Manuel I Komnenos

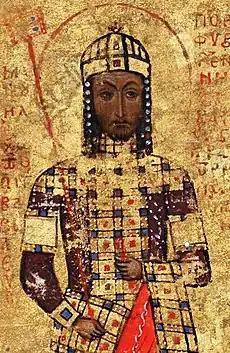
Manuscript miniature, part of double portrait with Empress Maria, Vatican Library

Manuel I Komnenos (28 November 1118 – 24 September 1180), Latinized as Comnenus, also called Porphyrogenitus ("born in the purple"), was a Byzantine emperor of the 12th century who reigned over a crucial turning point in the history of Byzantium and the Mediterranean. His reign saw the last flowering of the Komnenian restoration, during which the Byzantine Empire experienced a resurgence of military and economic power and enjoyed a cultural revival.